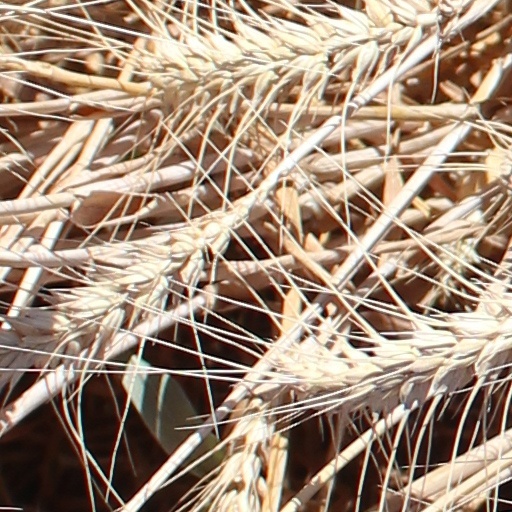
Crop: wheat